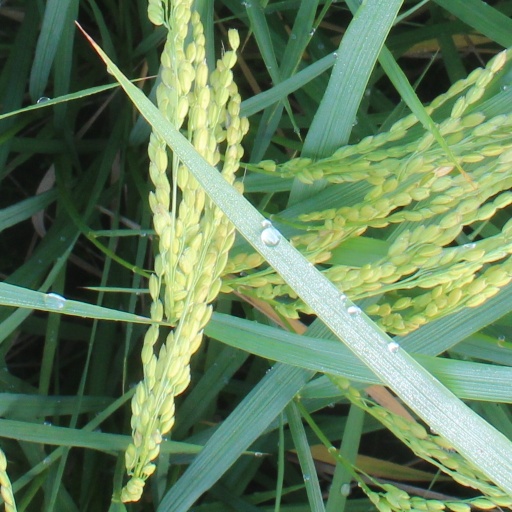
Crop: rice